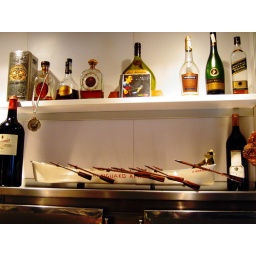
An scale model of a whaling Basque rowing boat serves as an ornament at a bar in Ondarroa.